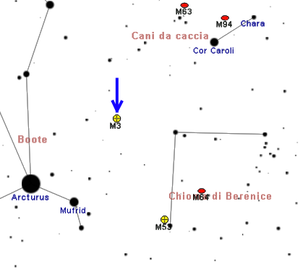
M3 est un amas globulaire situé dans la constellation des Chiens de chasse. La magnitude apparente de l'amas est de 6,3, celui-ci est donc situé juste au-dessus de la limite théorique de visibilité à l'œil nu. M3 est un objet du catalogue Messier.